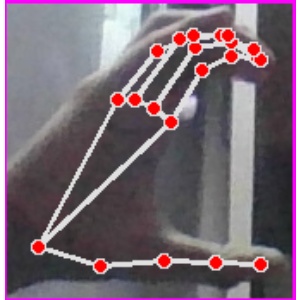
अक्षर: ऋ